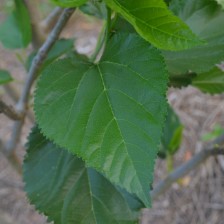
Variety: ChiangMaiBuriram60